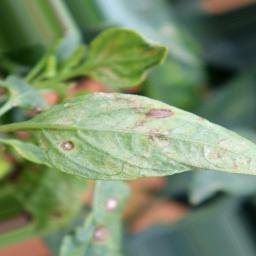
Label: cercospora